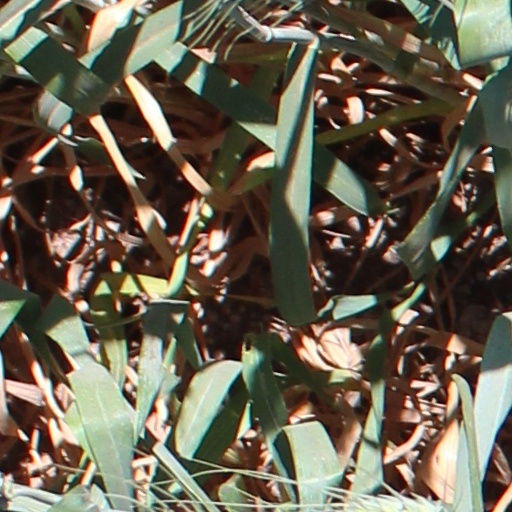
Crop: wheat